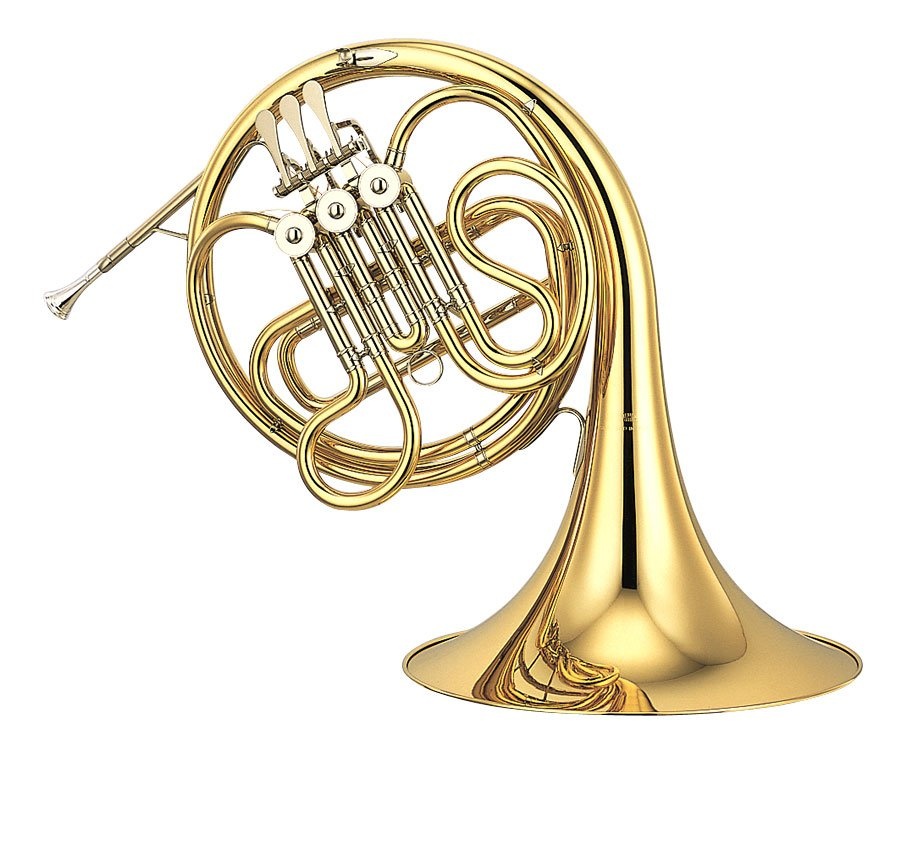
Yamaha French Horn - YHR314II
Yamaha French Horn - YHR314II - Lacquer, single F French horn The 314II single horn features a rich, warm tone, superb flexibility, an easy response, and accurate intonation balanced through the entire range. An Eb extension tuning slide is optionally available with this instrument. Using this slide, the player can perform music written for Eb horn without having to transpose.
Brand: Yamaha
Category: Arts & Entertainment > Hobbies & Creative Arts > Musical Instruments > Brass Instruments > French Horns > Single French Horns